Question: Please indicate a possible affordance area of the knife that can be used for holding
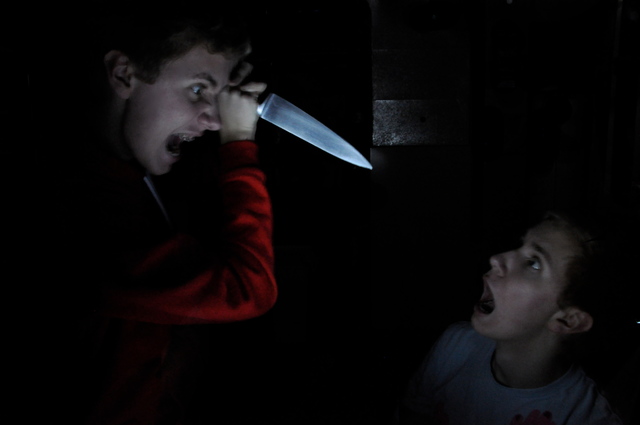
Answer: [206.606, 79.917, 267.451, 115.973]